John Copleston

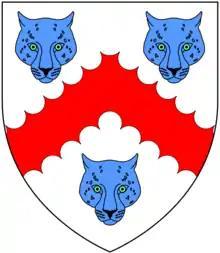
Arms of Copleston: "Argent, a chevron engrailed gules between three lion's faces azure"

John Copleston was a 17th-century English army officer, a supporter of the Parliamentary cause in the English Civil War and Interregnum (England)